Sigma Guitars

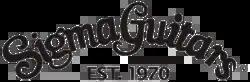
Sigma 2nd Series logo 1976-1993

Sigma guitars were made in Japan from 1970 through 1983. The early 1970s models (1970–1975) can be distinguished by a more squared peghead, shaped similarly to that of a "spatula." The original brand logo resembled the C.F. Martin logo, using the same typography. The current logo under AMI consists of a single word in block lettering "Sigma" surmounted with the "Σ" symbol (the Greek letter "sigma"). The sigma symbol is often described as a "sideways M."